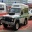
Label: ambulance